Manaus

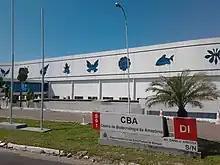
Amazon Biotechnology Center

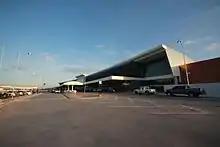
Manaus International Airport

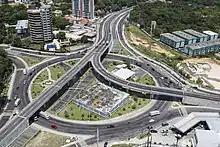
Gilberto Mestrinho road complex

Eduardo Gomes International Airport is the airport serving Manaus. The airport has two passenger terminals, one for scheduled flights and the other for regional aviation. It also has three cargo terminals.